Covina, California

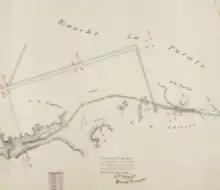
Modern-day Covina sits on land that was originally part of Rancho La Puente, a Mexican era rancho grant.

Present-day Covina was originally within the homelands of the indigenous Tongva people for 5,000 to 8,000 years. In the 18th century it became part of Rancho La Puente in Alta California, a 1770s Spanish colonial and 1842 Mexican land grant.